Bayswater, New Zealand

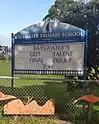
Bayswater School, New Zealand

O'Neill’s Point Cemetery is located at 122 Bayswater Avenue. It was opened in 1891 and named after James F. O'Neill. The cemetery contains the official war graves of 41 men who served in the New Zealand forces, as well as one man who served with the UK forces during World War I and who died before September 1, 1921. A number of World War I graves (returned soldiers and soldiers who died of the flu and other causes at the nearby Narrow Neck army camp) can be found here.